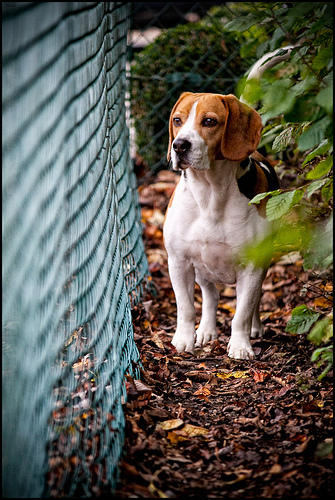
Breed: beagle